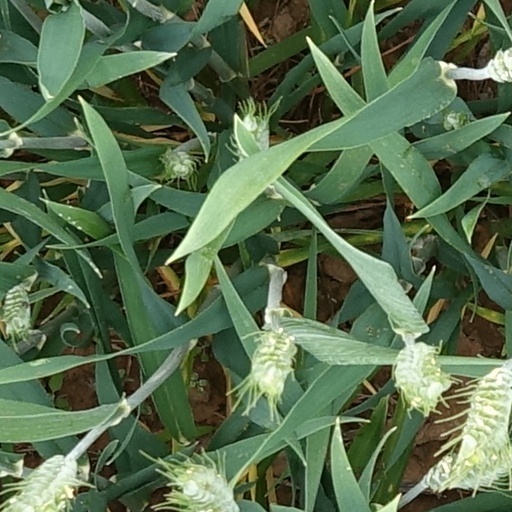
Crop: wheat